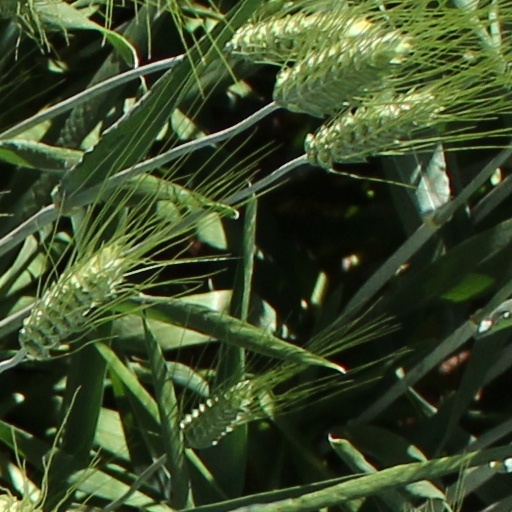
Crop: wheat